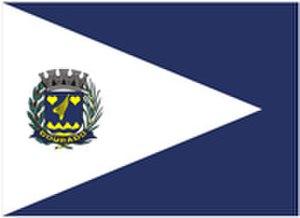
Dourado est une municipalité brésilienne de l'État de São Paulo et la Microrégion de São Carlos.